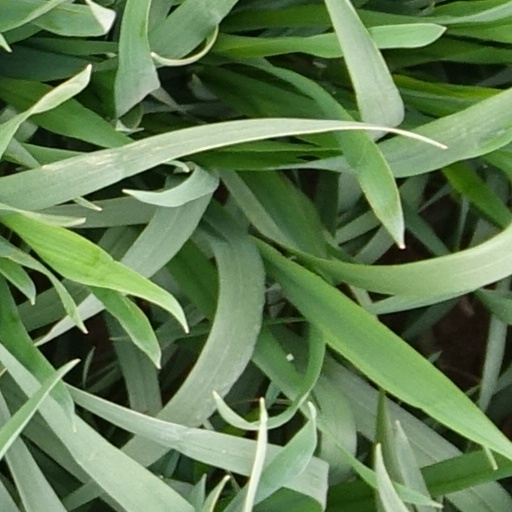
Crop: wheat